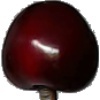
Label: cherry